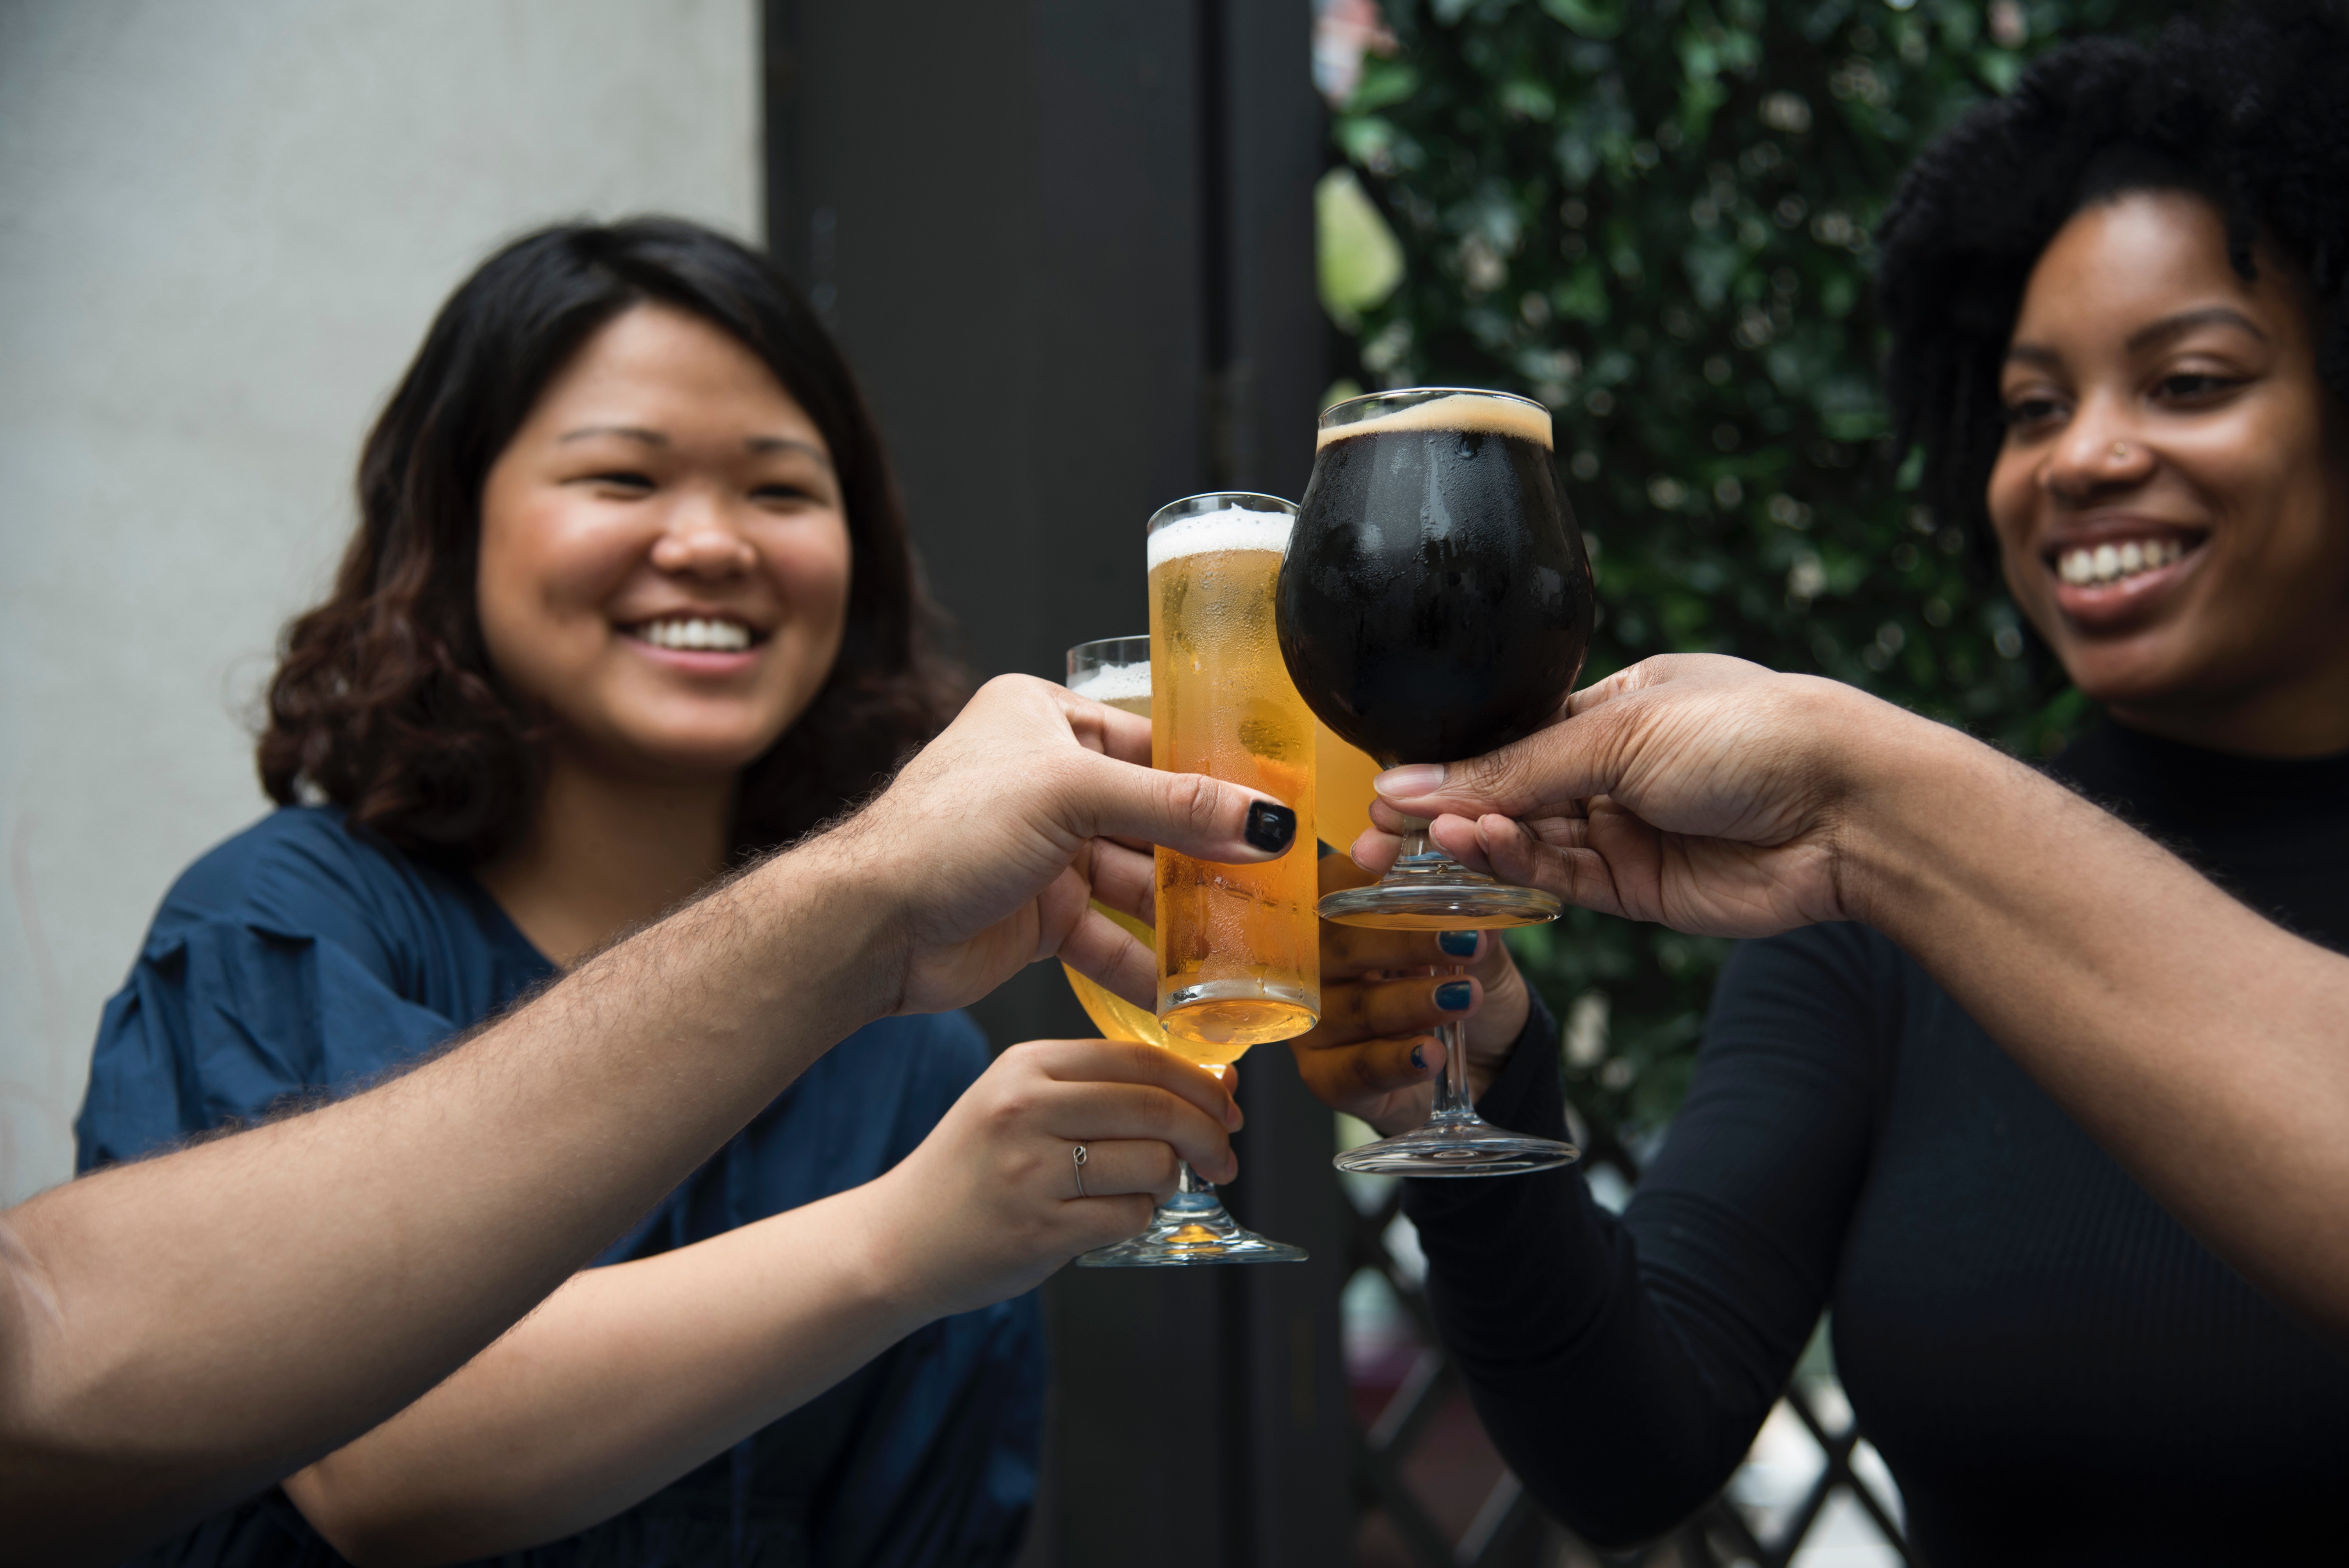
friendship, fun, smile, drink, event, party, alcohol, beer, leisure, liqueur, happy, drinking, black hair